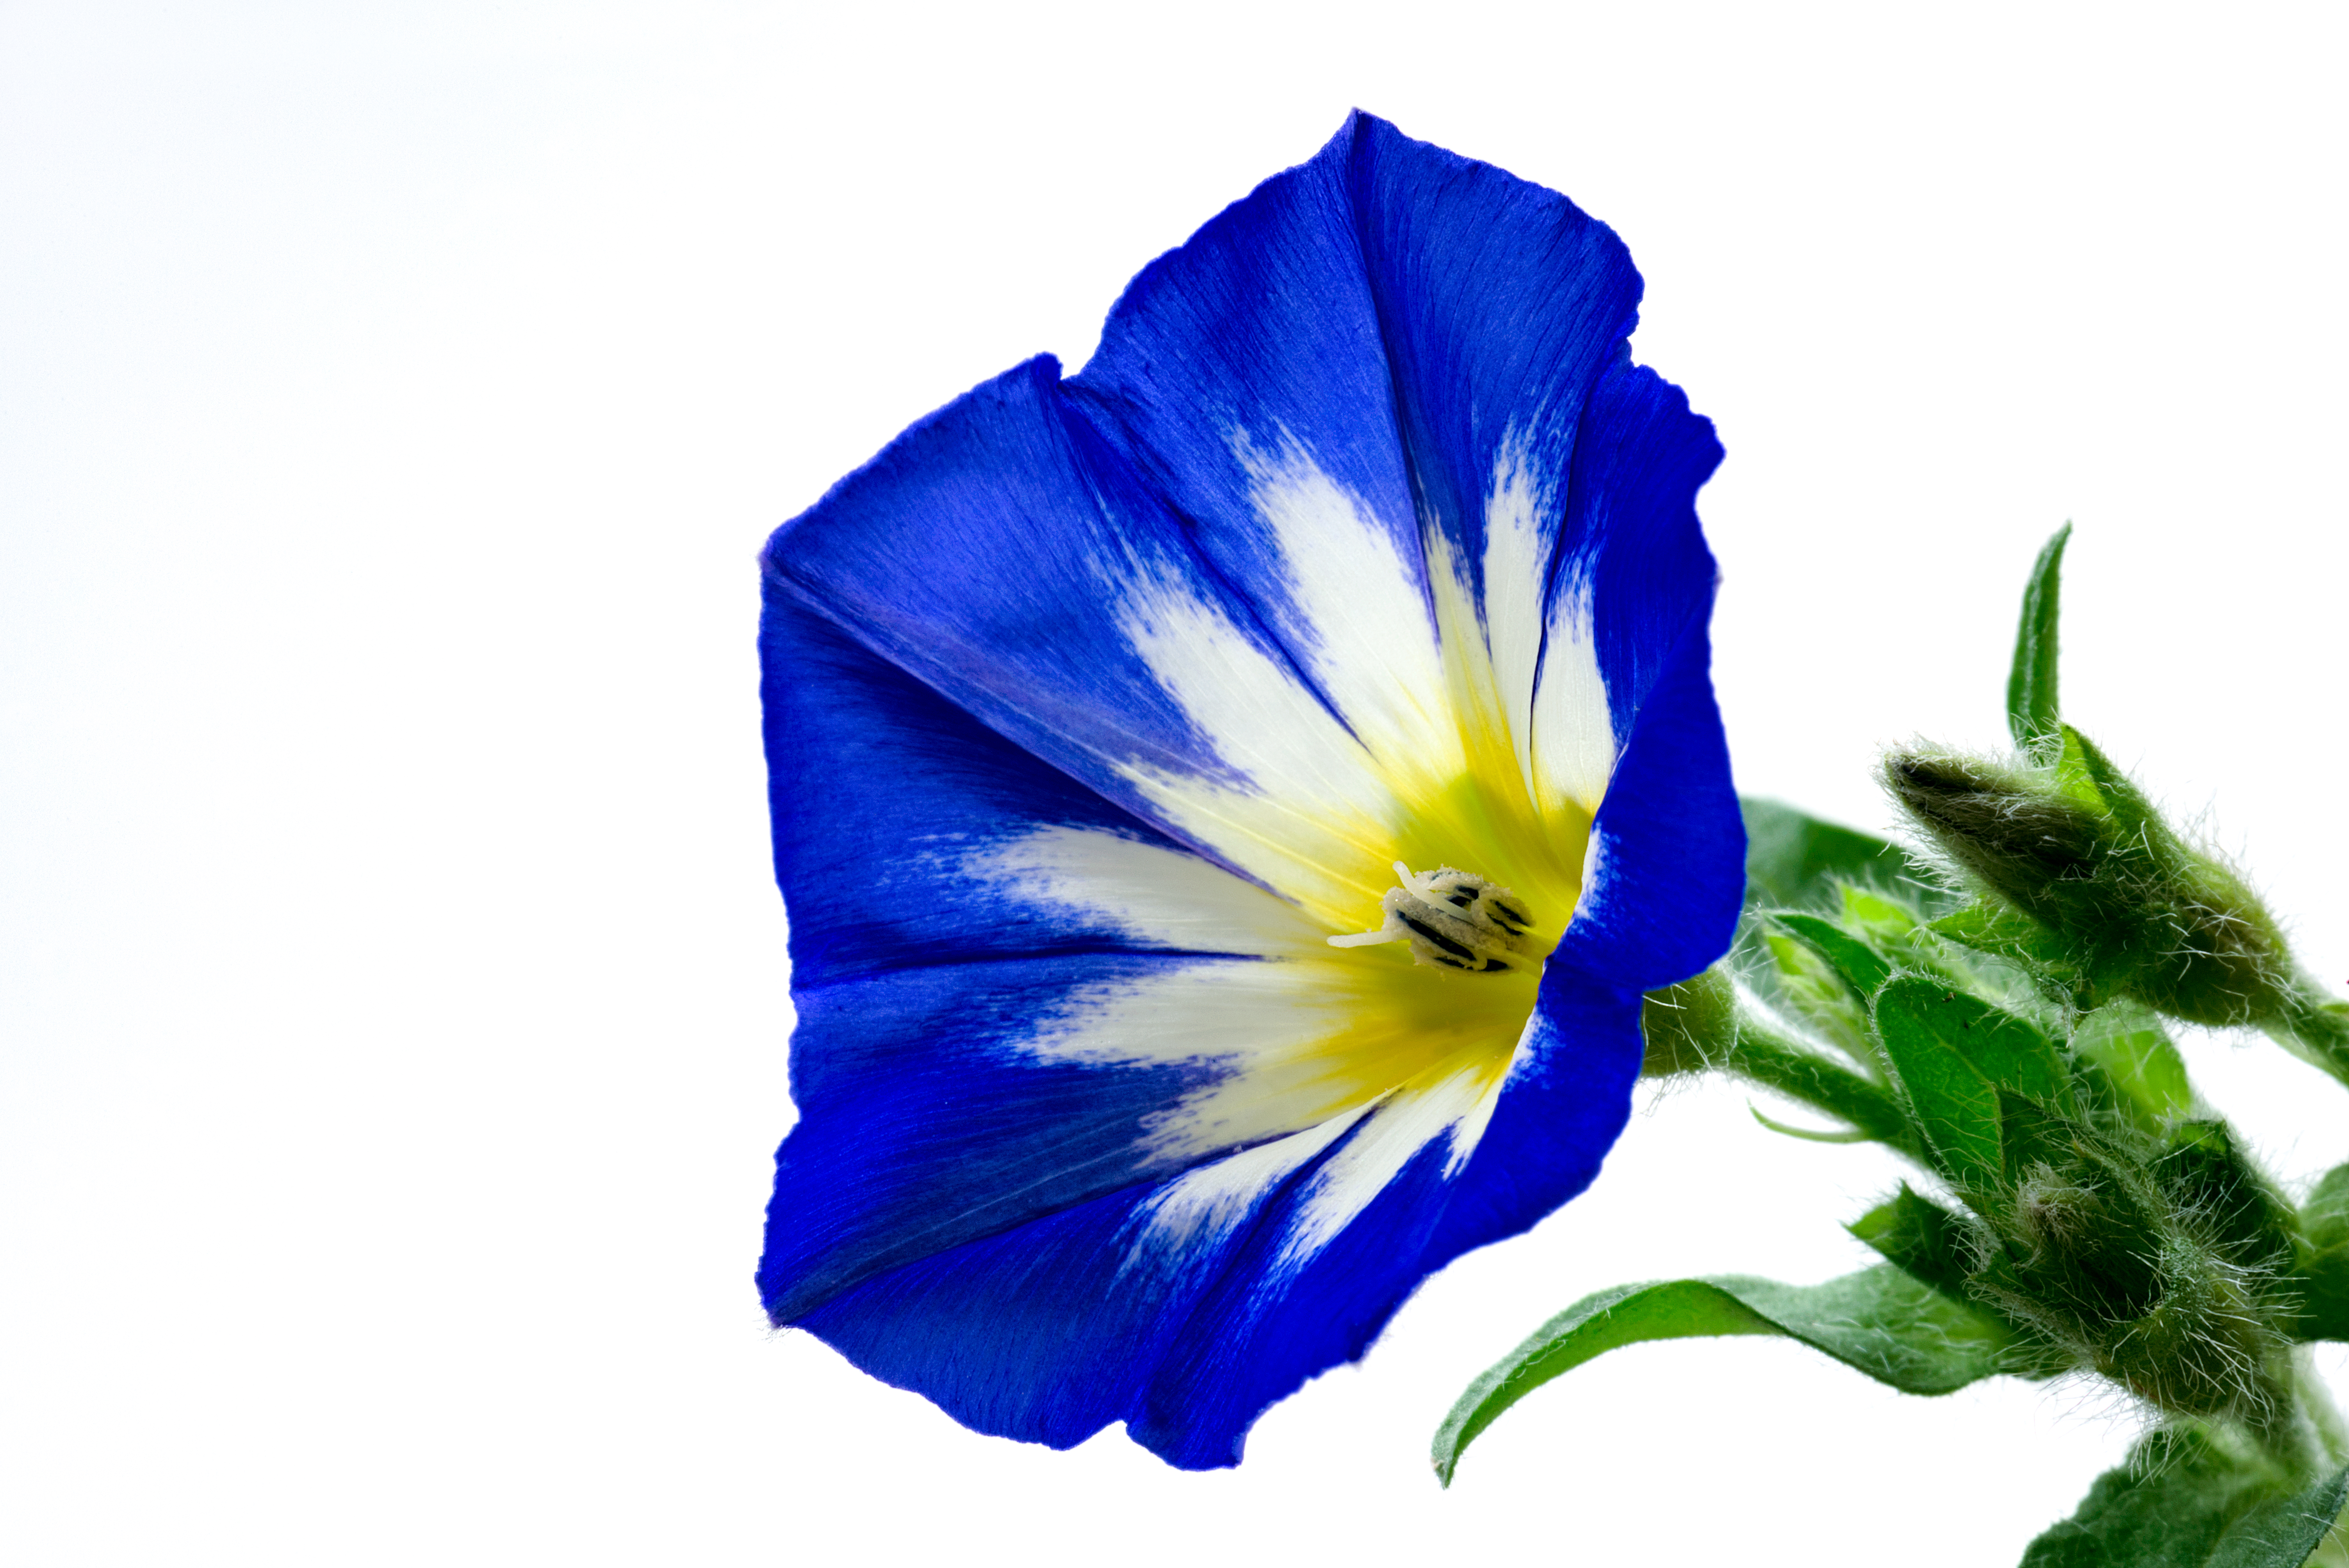
plant, white, morning, flower, petal, blue, nikon, yellow, publicdomain, d750, dwarf, glory, tricolor, convolvulus, pansy, flowering plant, land plant, violet family